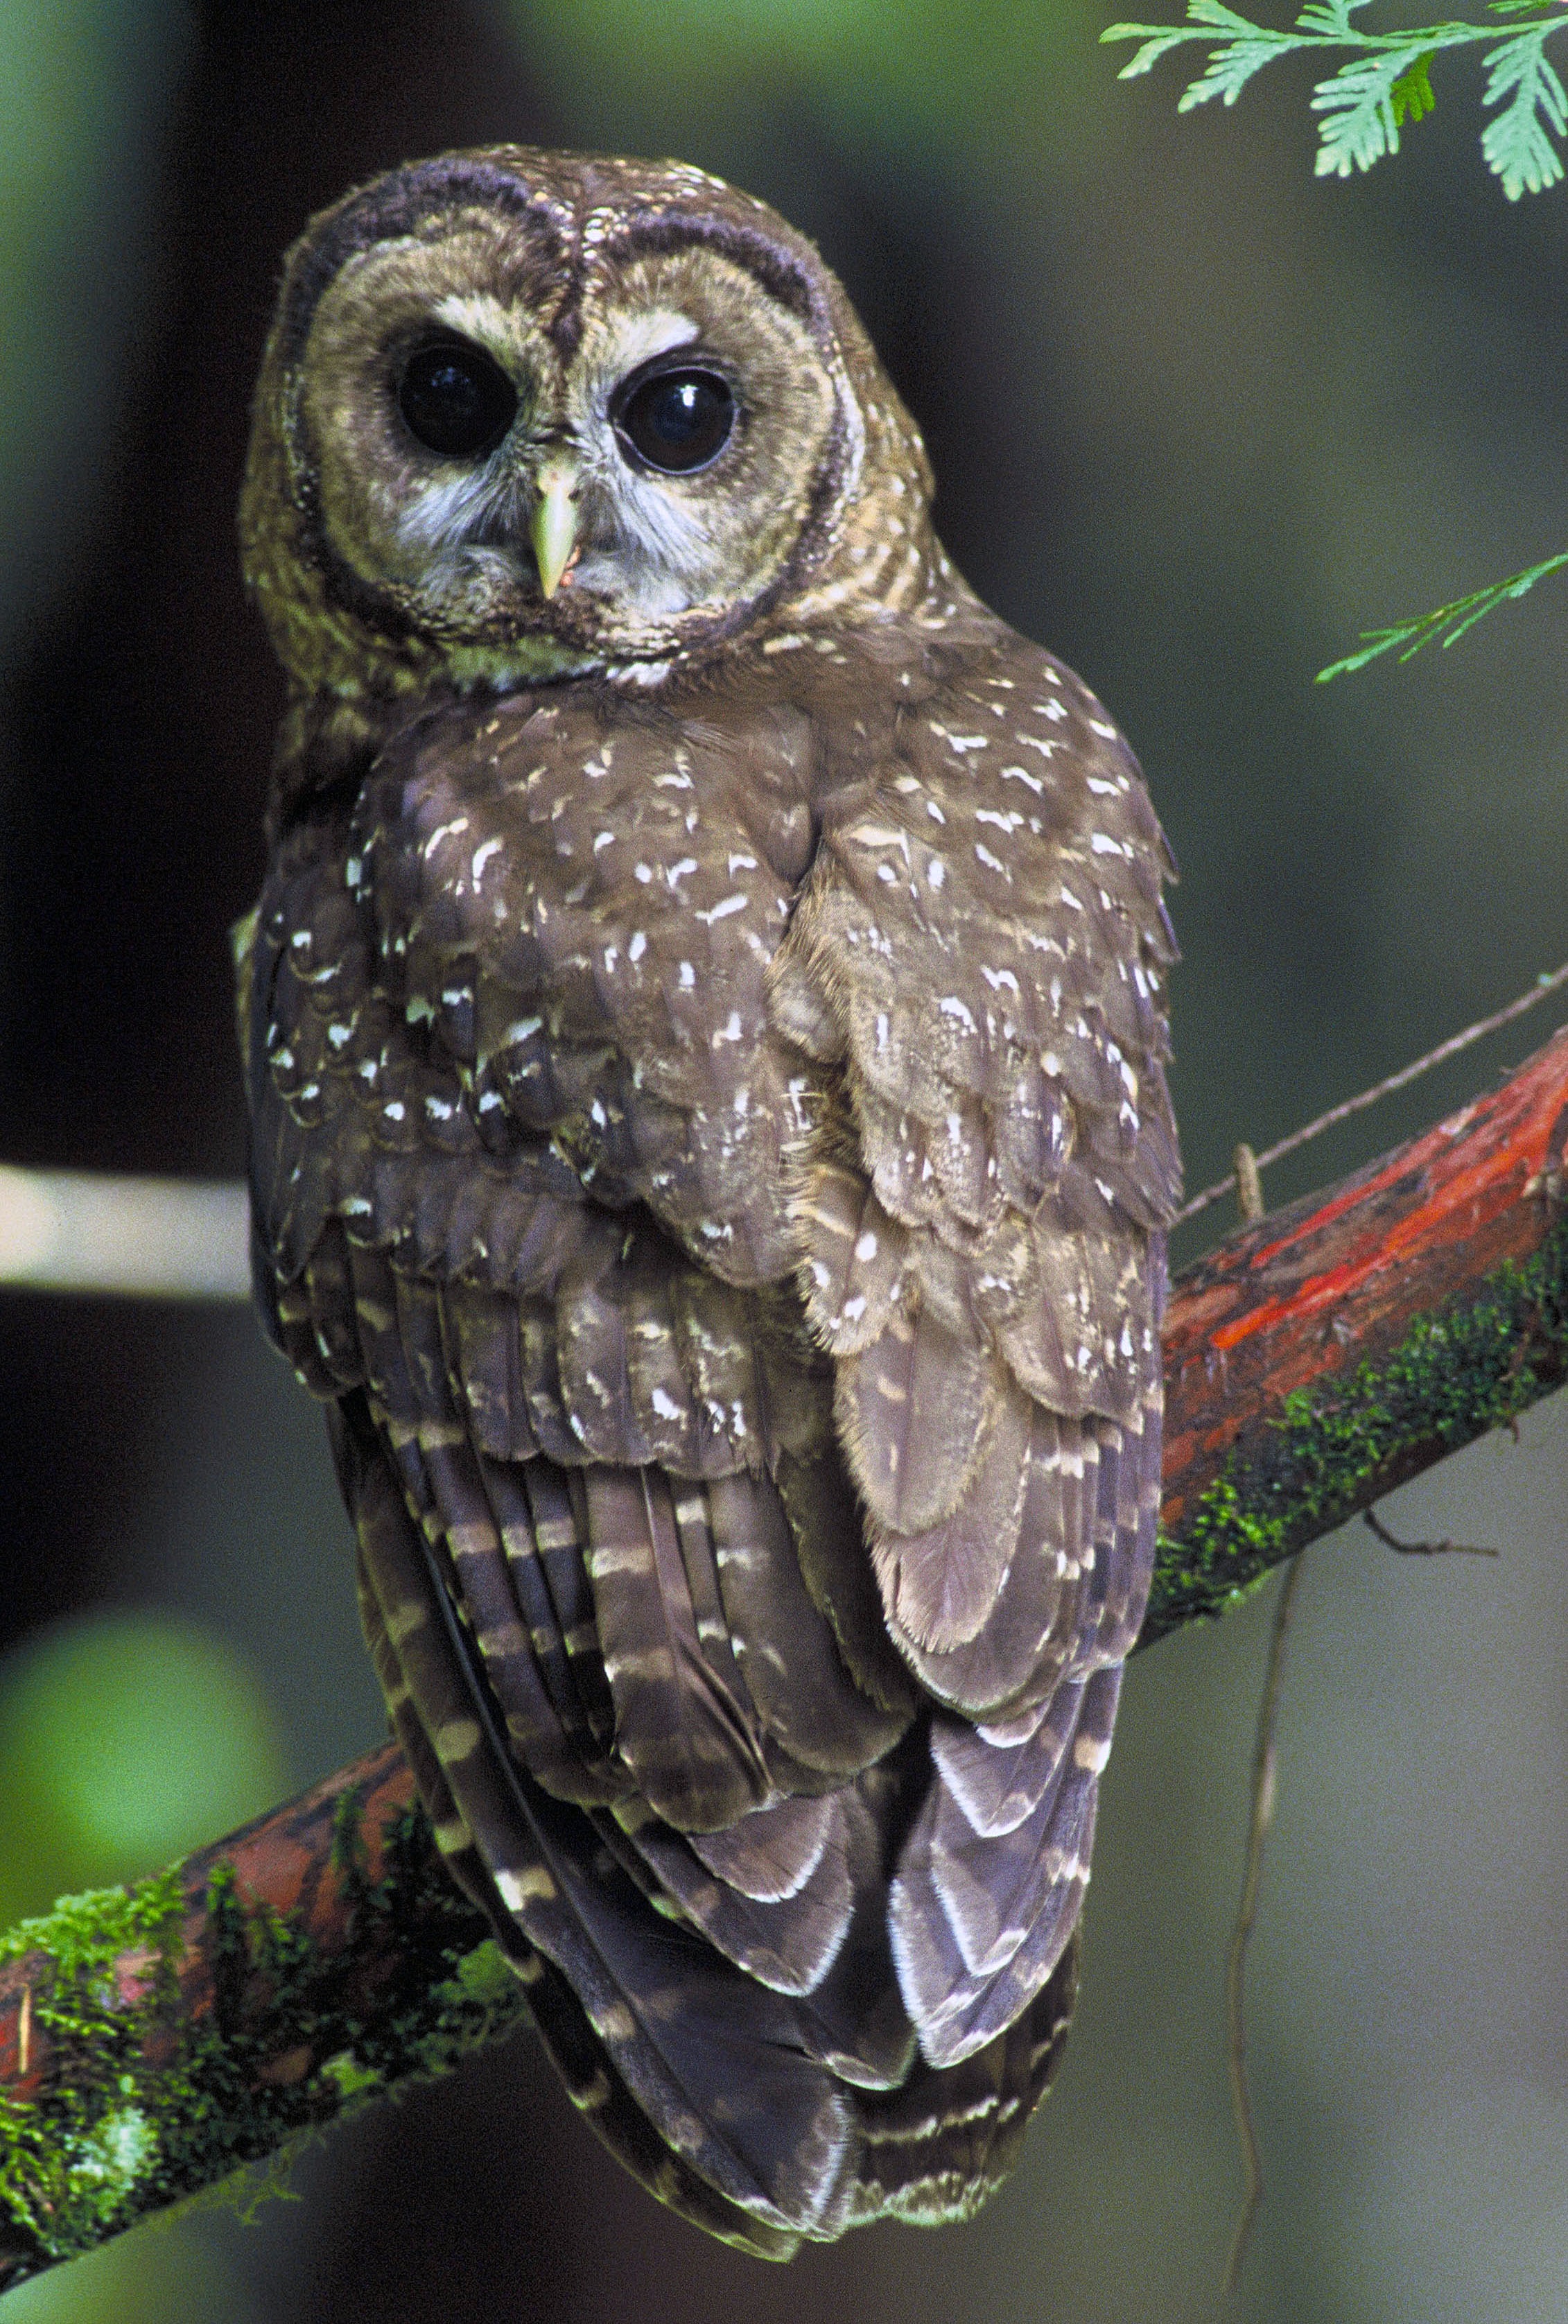
tree, nature, branch, bird, wing, animal, wildlife, beak, owl, fauna, bird of prey, birds, feathers, animals, vertebrate, great grey owl, night bird, northern spotted owl, strix occidentalis caurina, accipitriformes